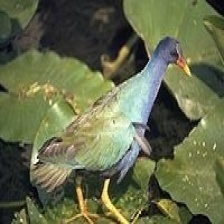
Species: PURPLE GALLINULE
Scientific name: PORPHYRIO MARTINICUS
ImageNet parent category: european_gallinule